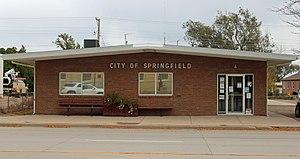
La ville de Springfield est le siège du comté de Baca, situé dans le Colorado, aux États-Unis.